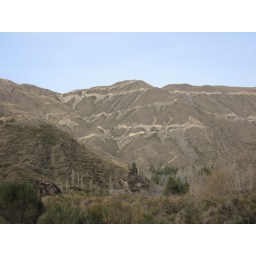
You can see the gravel road in the hill - 365 curves on a 1.5 lane road